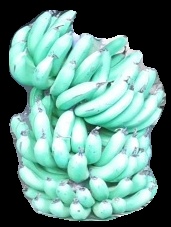
Variety: pachbale
Grade: grade1